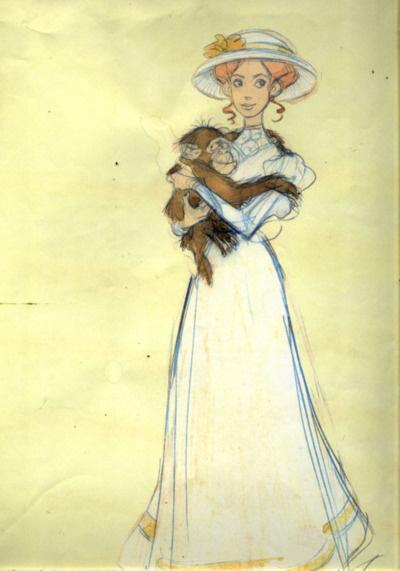
concept art for person from animation film , i like her like this. :)
Relation: Visible, Subjective